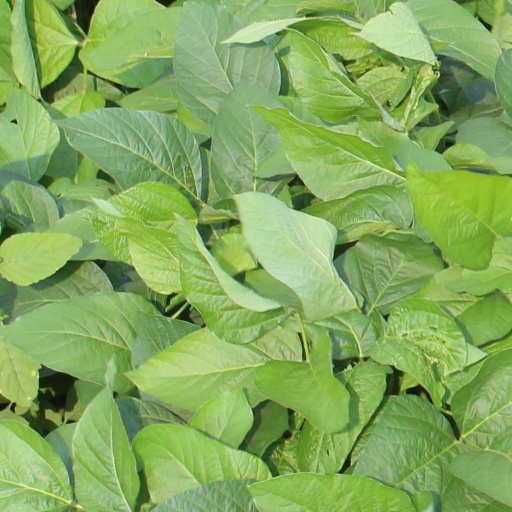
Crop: soybean